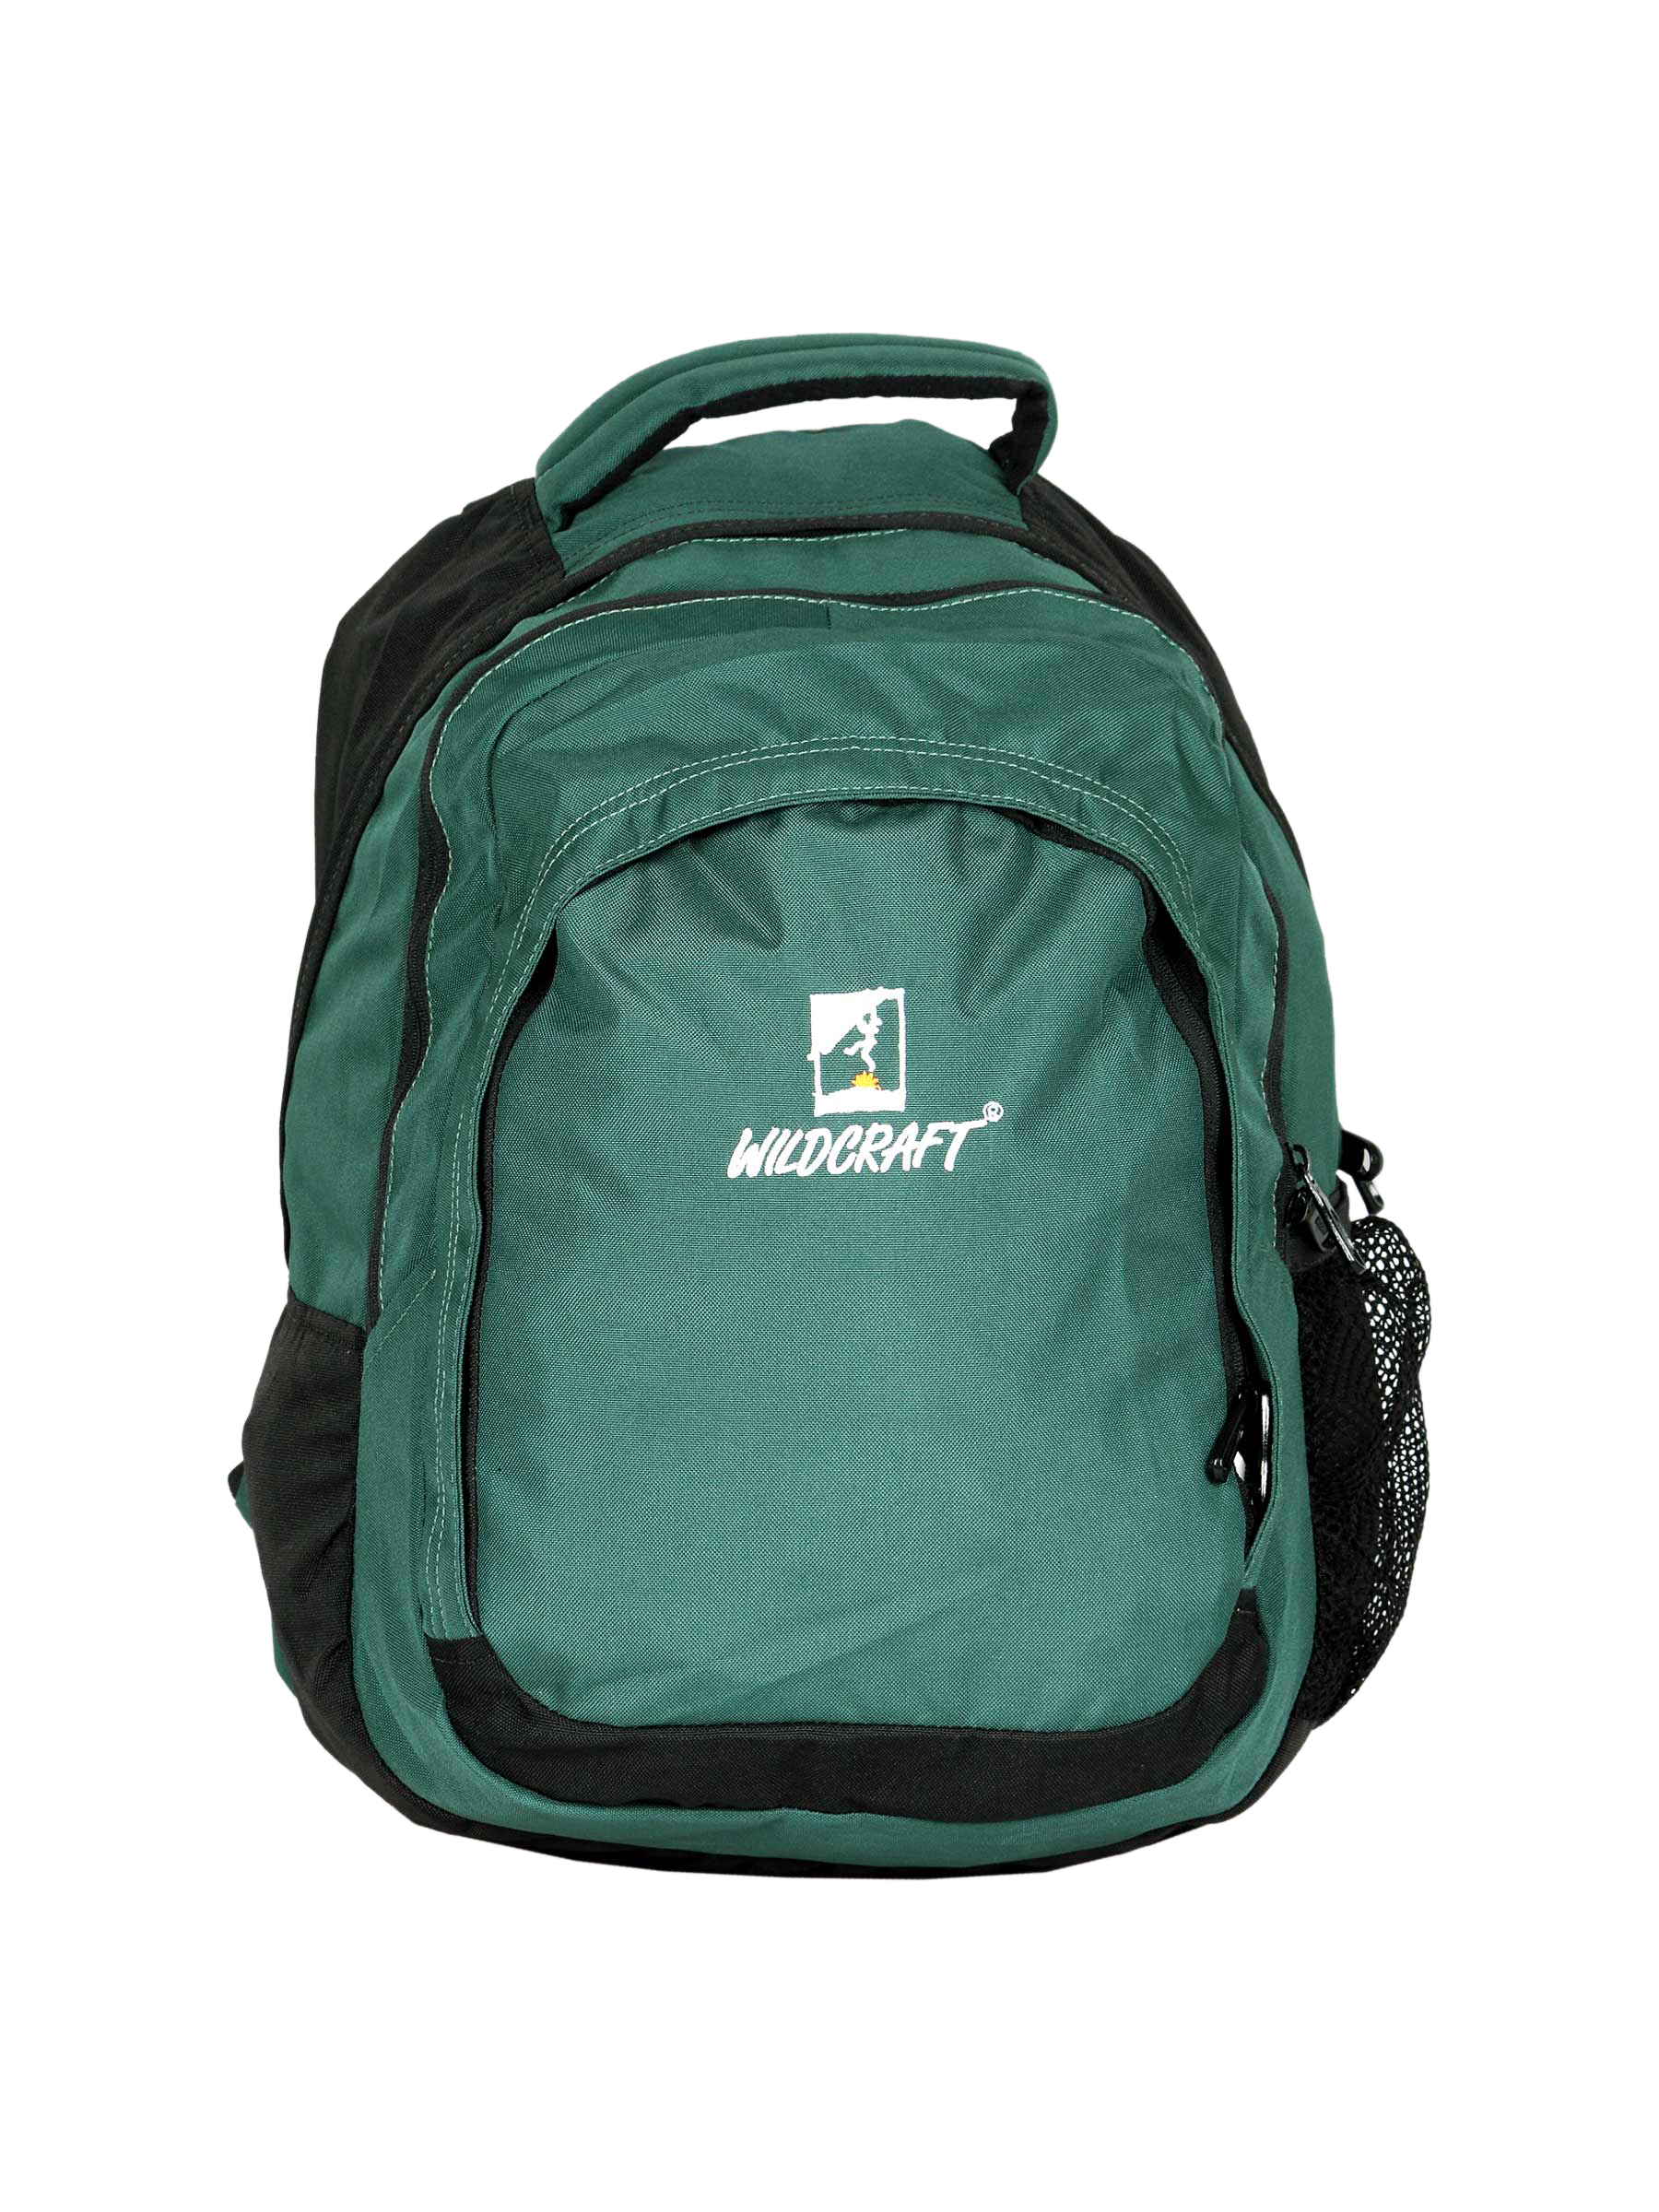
Wildcraft Unisex Green Backpack
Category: Accessories / Bags / Backpacks
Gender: Unisex
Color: Green
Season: Winter 2015
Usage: Casual